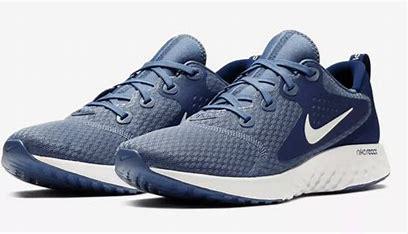
Brand: Nike
Model: Legend React